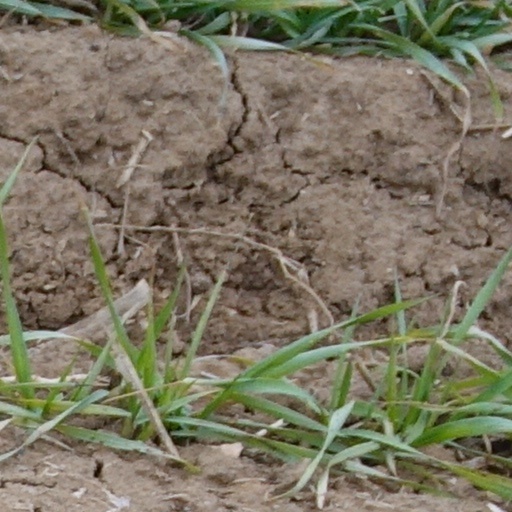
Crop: wheat